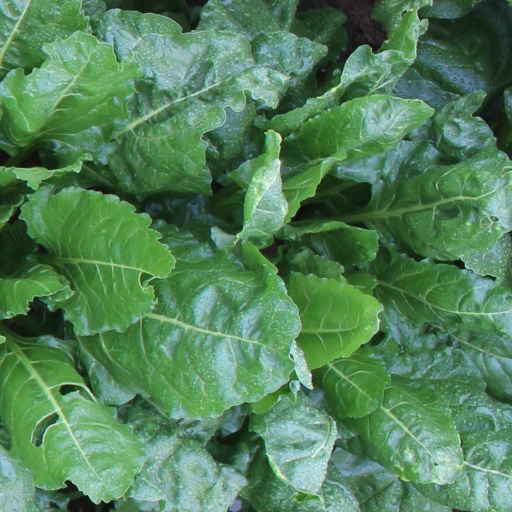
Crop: sugar beet